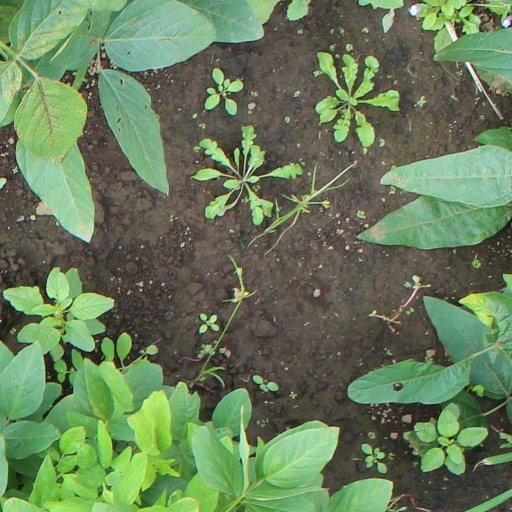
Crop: soybean